North Carolina School of Science and Mathematics

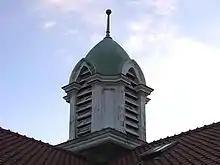
Cupola atop the 1908 Watts building, used in the school's logo until 2015

NCSSM students are not given a class rank and are encouraged to strive for their best rather than competing against other students. Although students previously were not given grade point averages (GPAs), the school has since changed their ways to provide GPAs on transcripts and simplify the college application process.